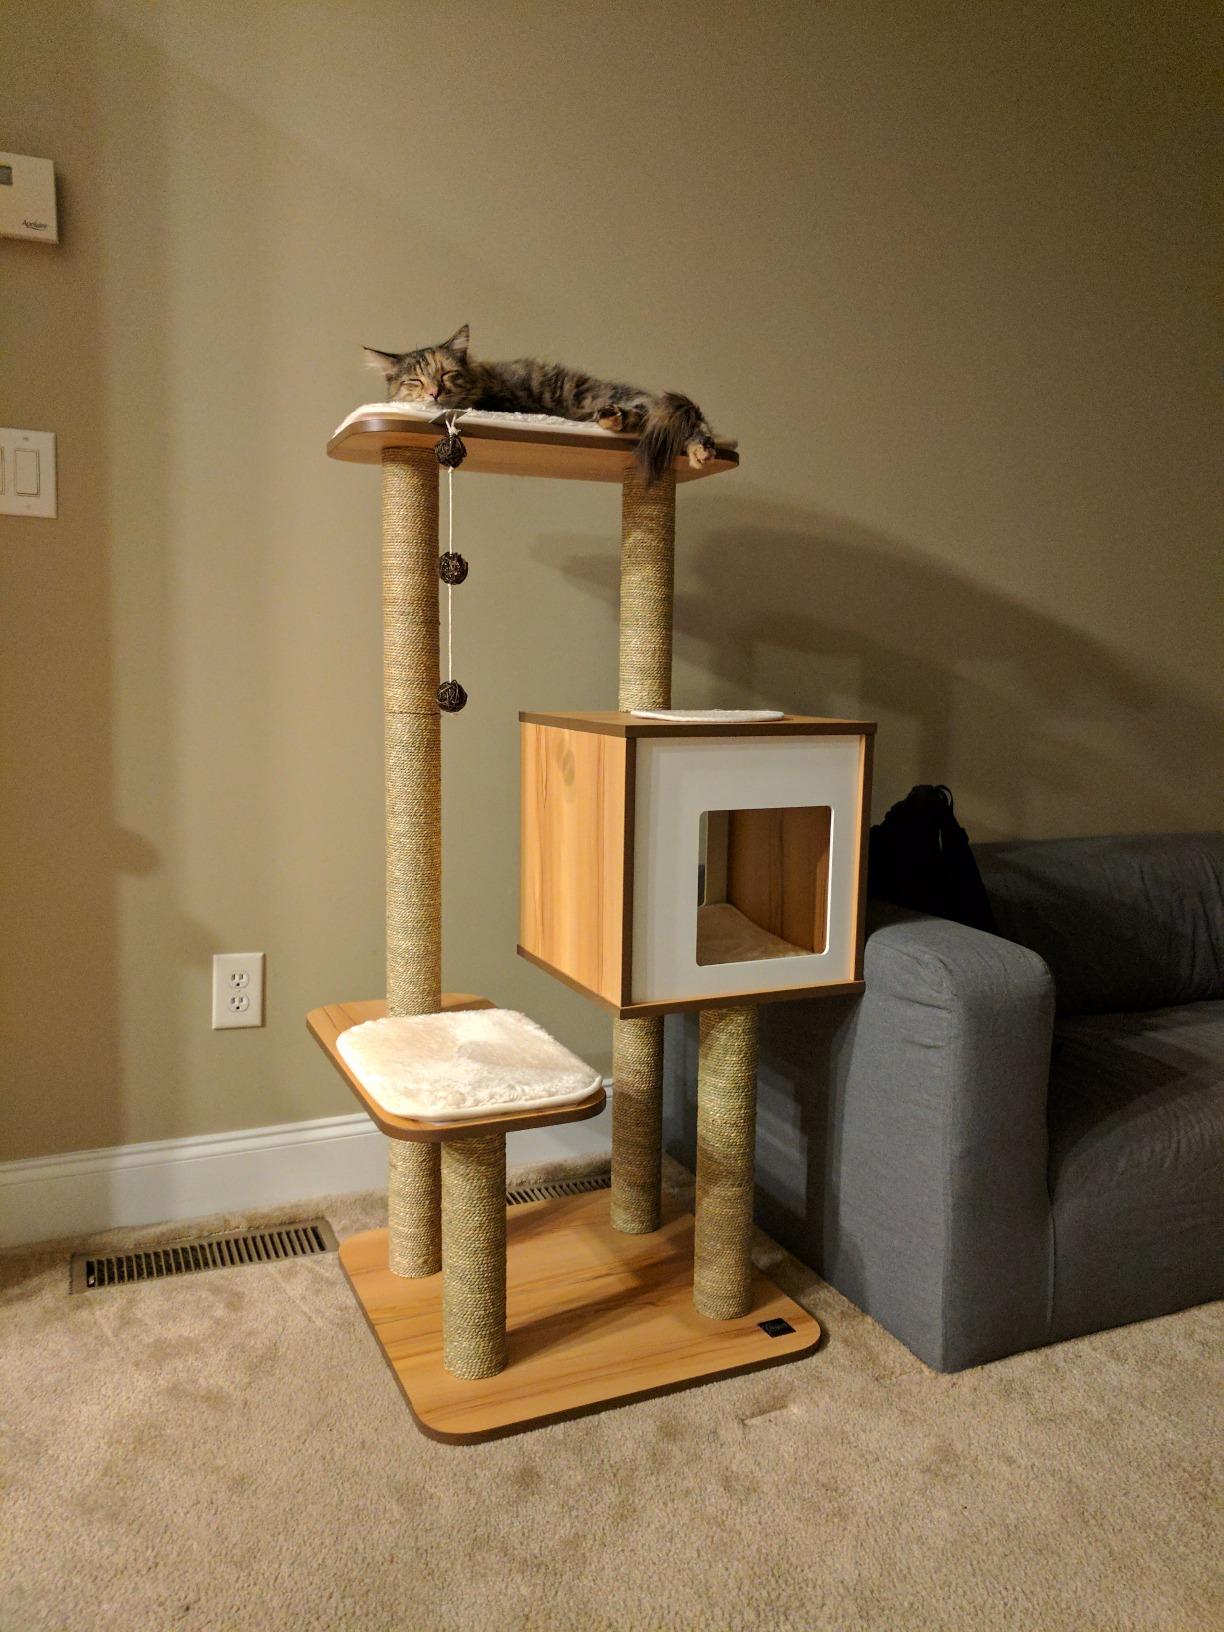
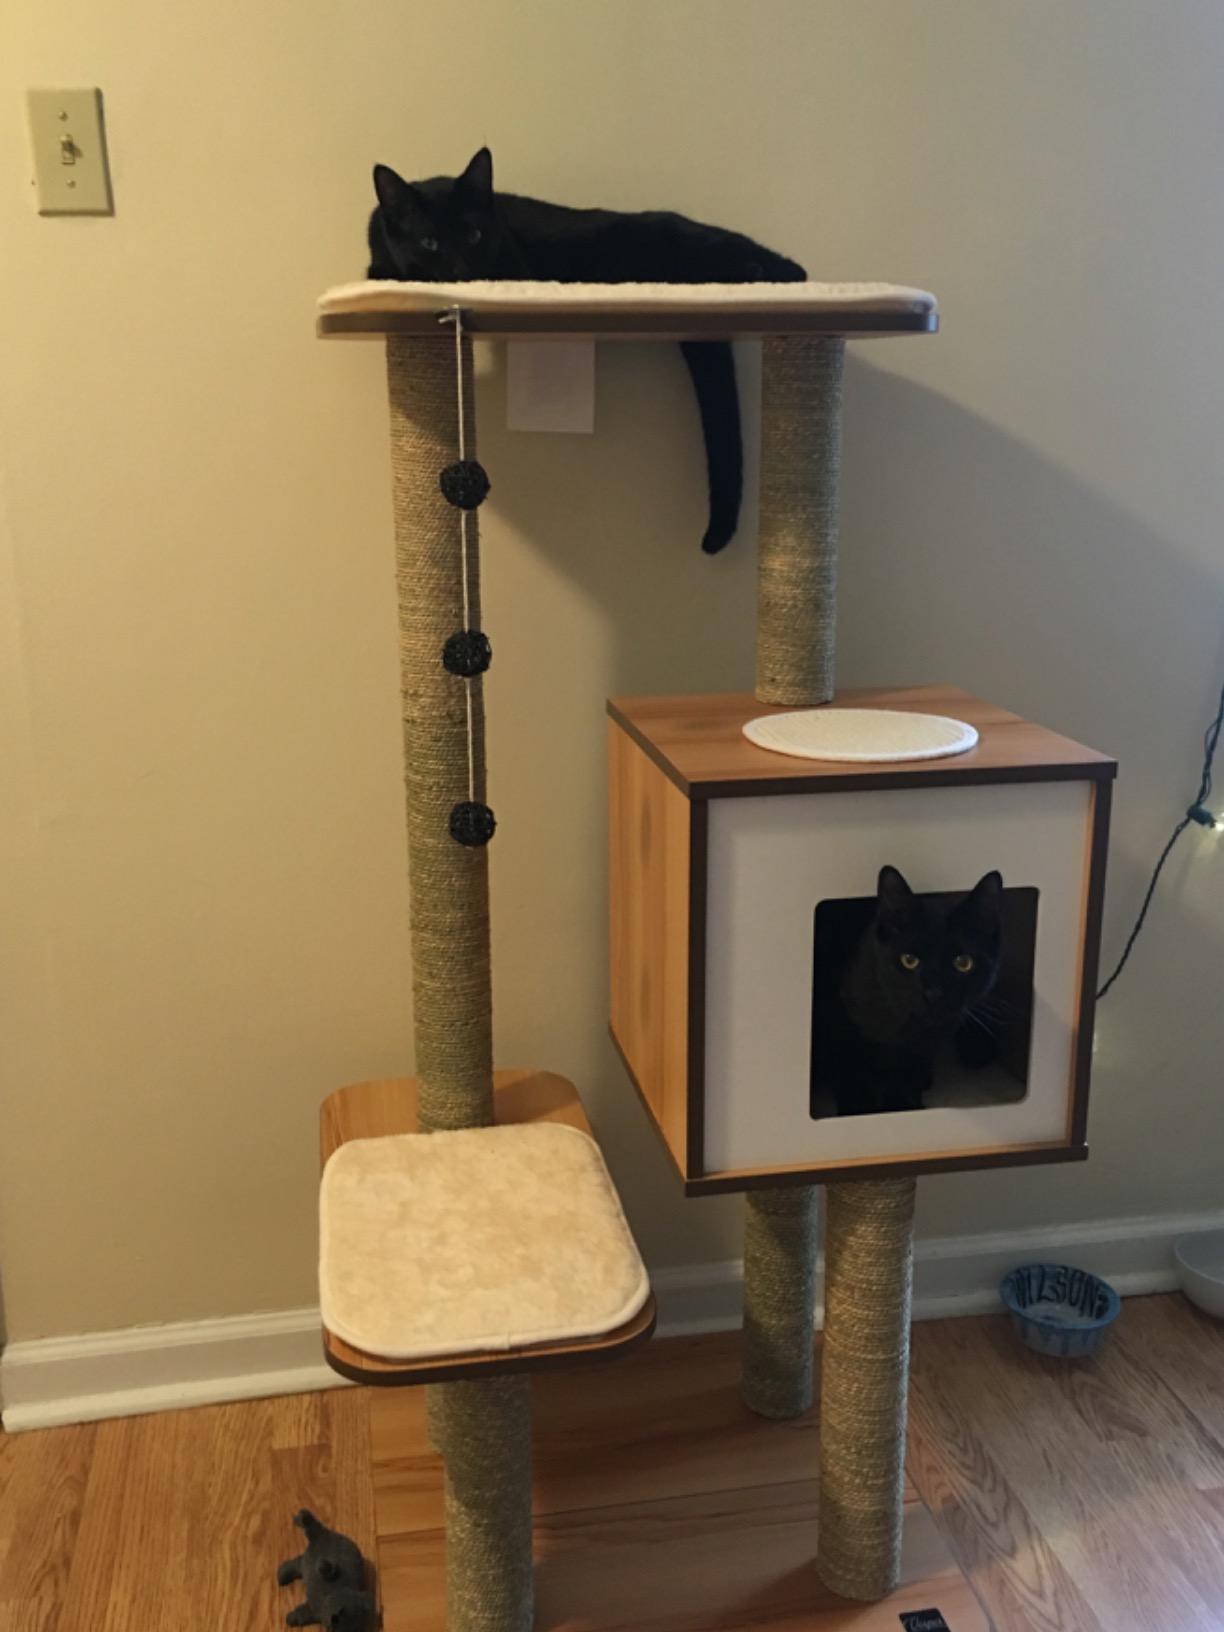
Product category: items_cat tree
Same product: yes